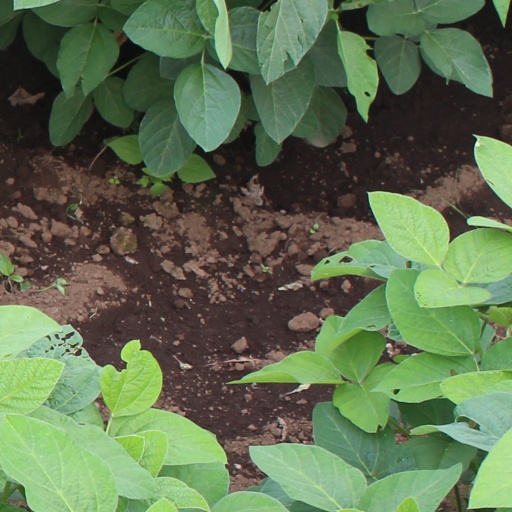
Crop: soybean